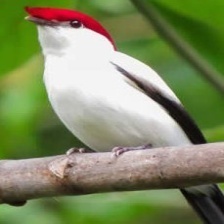
Species: ARARIPE MANAKIN
Scientific name: ANTILOPHIA BOKERMANNI